Sherrill Milnes

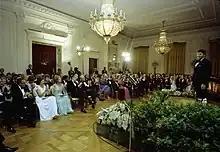
Sherrill Milnes Receiving Applause from the Audience following His Performance during a State Dinner Honoring Prime Minister Malcolm Fraser of Australia

Milnes began his career with the Opera Company of Boston in 1960, joining Boris Goldovsky's Opera Theater, and debuting as Masetto in "Don Giovanni". From very early on in his career, Milnes was managed by well-known talent manager Herbert Barrett. In 1961, he made his debut at Ponselle's Baltimore Opera as Gérard in "Andrea Chénier".